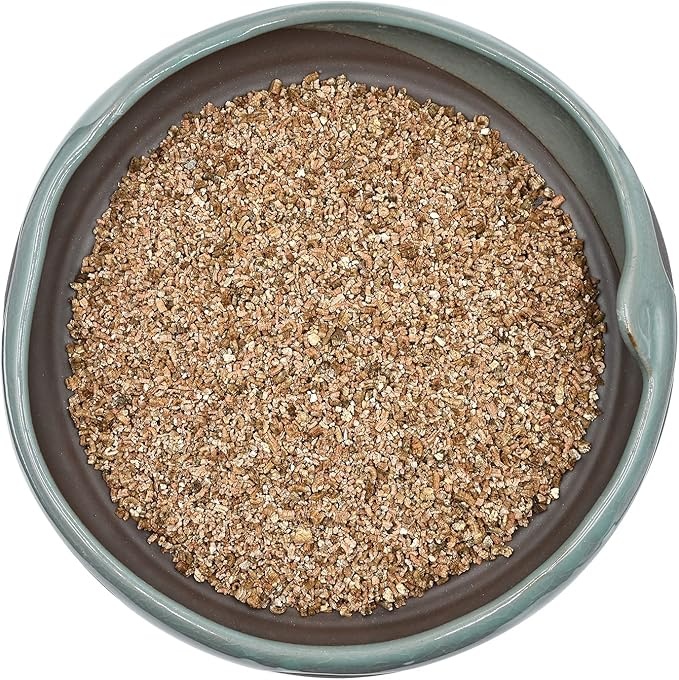
8QT Horticultural Vermiculite Bulk, Organic Vermiculite for Plants, Course Grade Vermiculite for Gardening, for houseplants, for Mushrooms, to Maintain Soil Moisture and Plant Growth(3-6mm)
About This Amazing Soil Conditioner: keep your plant babies growing healthily and happily! If you have never used vermiculite before and you live in an area with poor soil, then you are missing out. Vermiculite bulk is a great 3-in-1 conditioner. Vermiculite for plants is able to hold water and prevent draining, which is great if you live in an arid climate. It will also hold soil nutrients, and lastly, coarse vermiculite has the property of exfoliation, where it expands and aerates the soil Say Goodbye to Slow Plant Growth - You can try using vermiculite to make a soilless mixture. Garden vermiculite is good for mixing into soils for house plants to help the soil not dry out as it holds onto moisture. Another way to use this is mixing into DIY plants starting mixes or putting it on top of seedling media. It is very lightweight so the seedlings won't have a problem poking through it. It lightens the soil for better root growth. Helps growth in new beginning plants Good Medium for Rooting: You can use this organic vermiculite for rooting cuttings much better than using water. With water, the cuttings will not live, while in this medium they will produce roots. This vermiculite coarse is like little sponges to soak up the water, yet allows air between the little sponges. It works well for mixing in plant-starting soil for bedding plants. Assures that moisture stays in the soil but does not get soggy. Lightens soil texture Easy to Use Packaging & Easy to Store for Future Use: A nice add-in for potting and raised beds in building soils. Bulk vermiculite is supplied in a 8-quart supply in a 13.78x17.72-inch premium clear resealable bag. Vermiculate is a porous, inert, relatively three-dimensional soilless medium, and horticultural vermiculite holds water longer. Make your soil lighter, potted plants will be a lot easier to handle, holds moisture, faster rooting, more appealing flowering, and stronger plants Excellent Service: Helps Plants to Thrive. We provide one year of free replacement of this vermiculite organic and 3 months of quality assurance. Please rest assured to buy. If you are not 100% satisfied with your order, please email us directly, we promise to provide every customer with quality products and services
Brand: Gerta
Category: Home & Garden > Lawn & Garden > Gardening > Hydroponics > Growing Media > Vermiculite